Betty's Hope

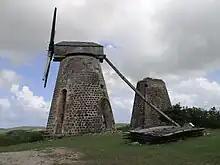
One of the two restored windmills fixed with the sails

A programme of restoration of the heritage status of the Betty's Hope estate, as a major West Indian heritage monument, was initially started by "The Friends of Betty's Hope", between 1987 and 1990, which eventually was institutionalised as a trust called the "Betty's Hope Trust", in 1990. The objective was to develop it as an open-air museum and also an interpretation center to bring out the profound influence that the estate had "in Antigua and Barbuda's history and influenced the lives of many generations of Antiguans." For this purpose, a committee was set up in 1987–90. Restoration work was started in 1990 and completed in 1995.